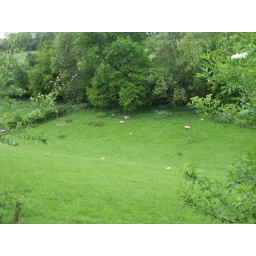
sheep and lambs in a field in the Chiltern Hills